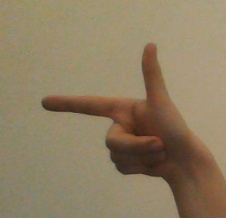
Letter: yaa